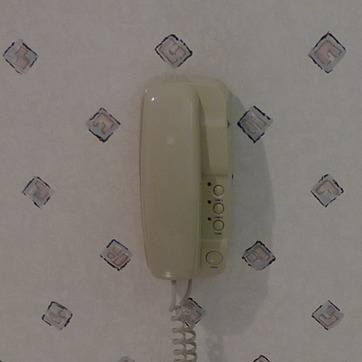
Material: plastic